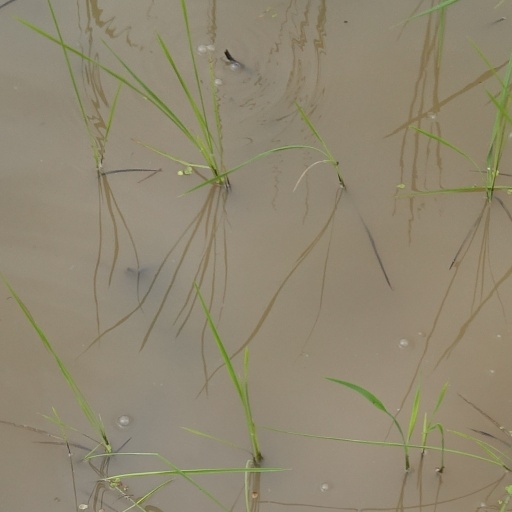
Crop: rice